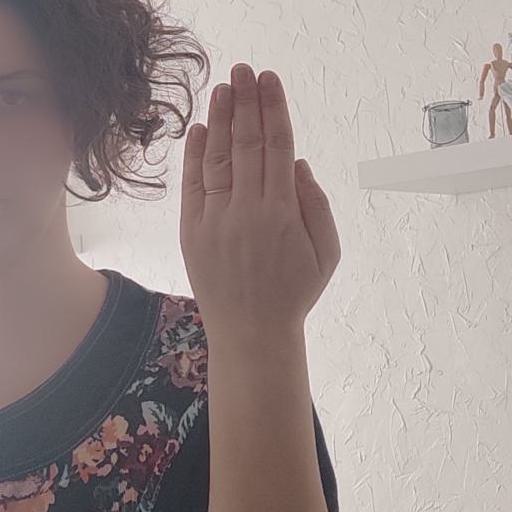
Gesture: stop_inverted